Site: brandenburg
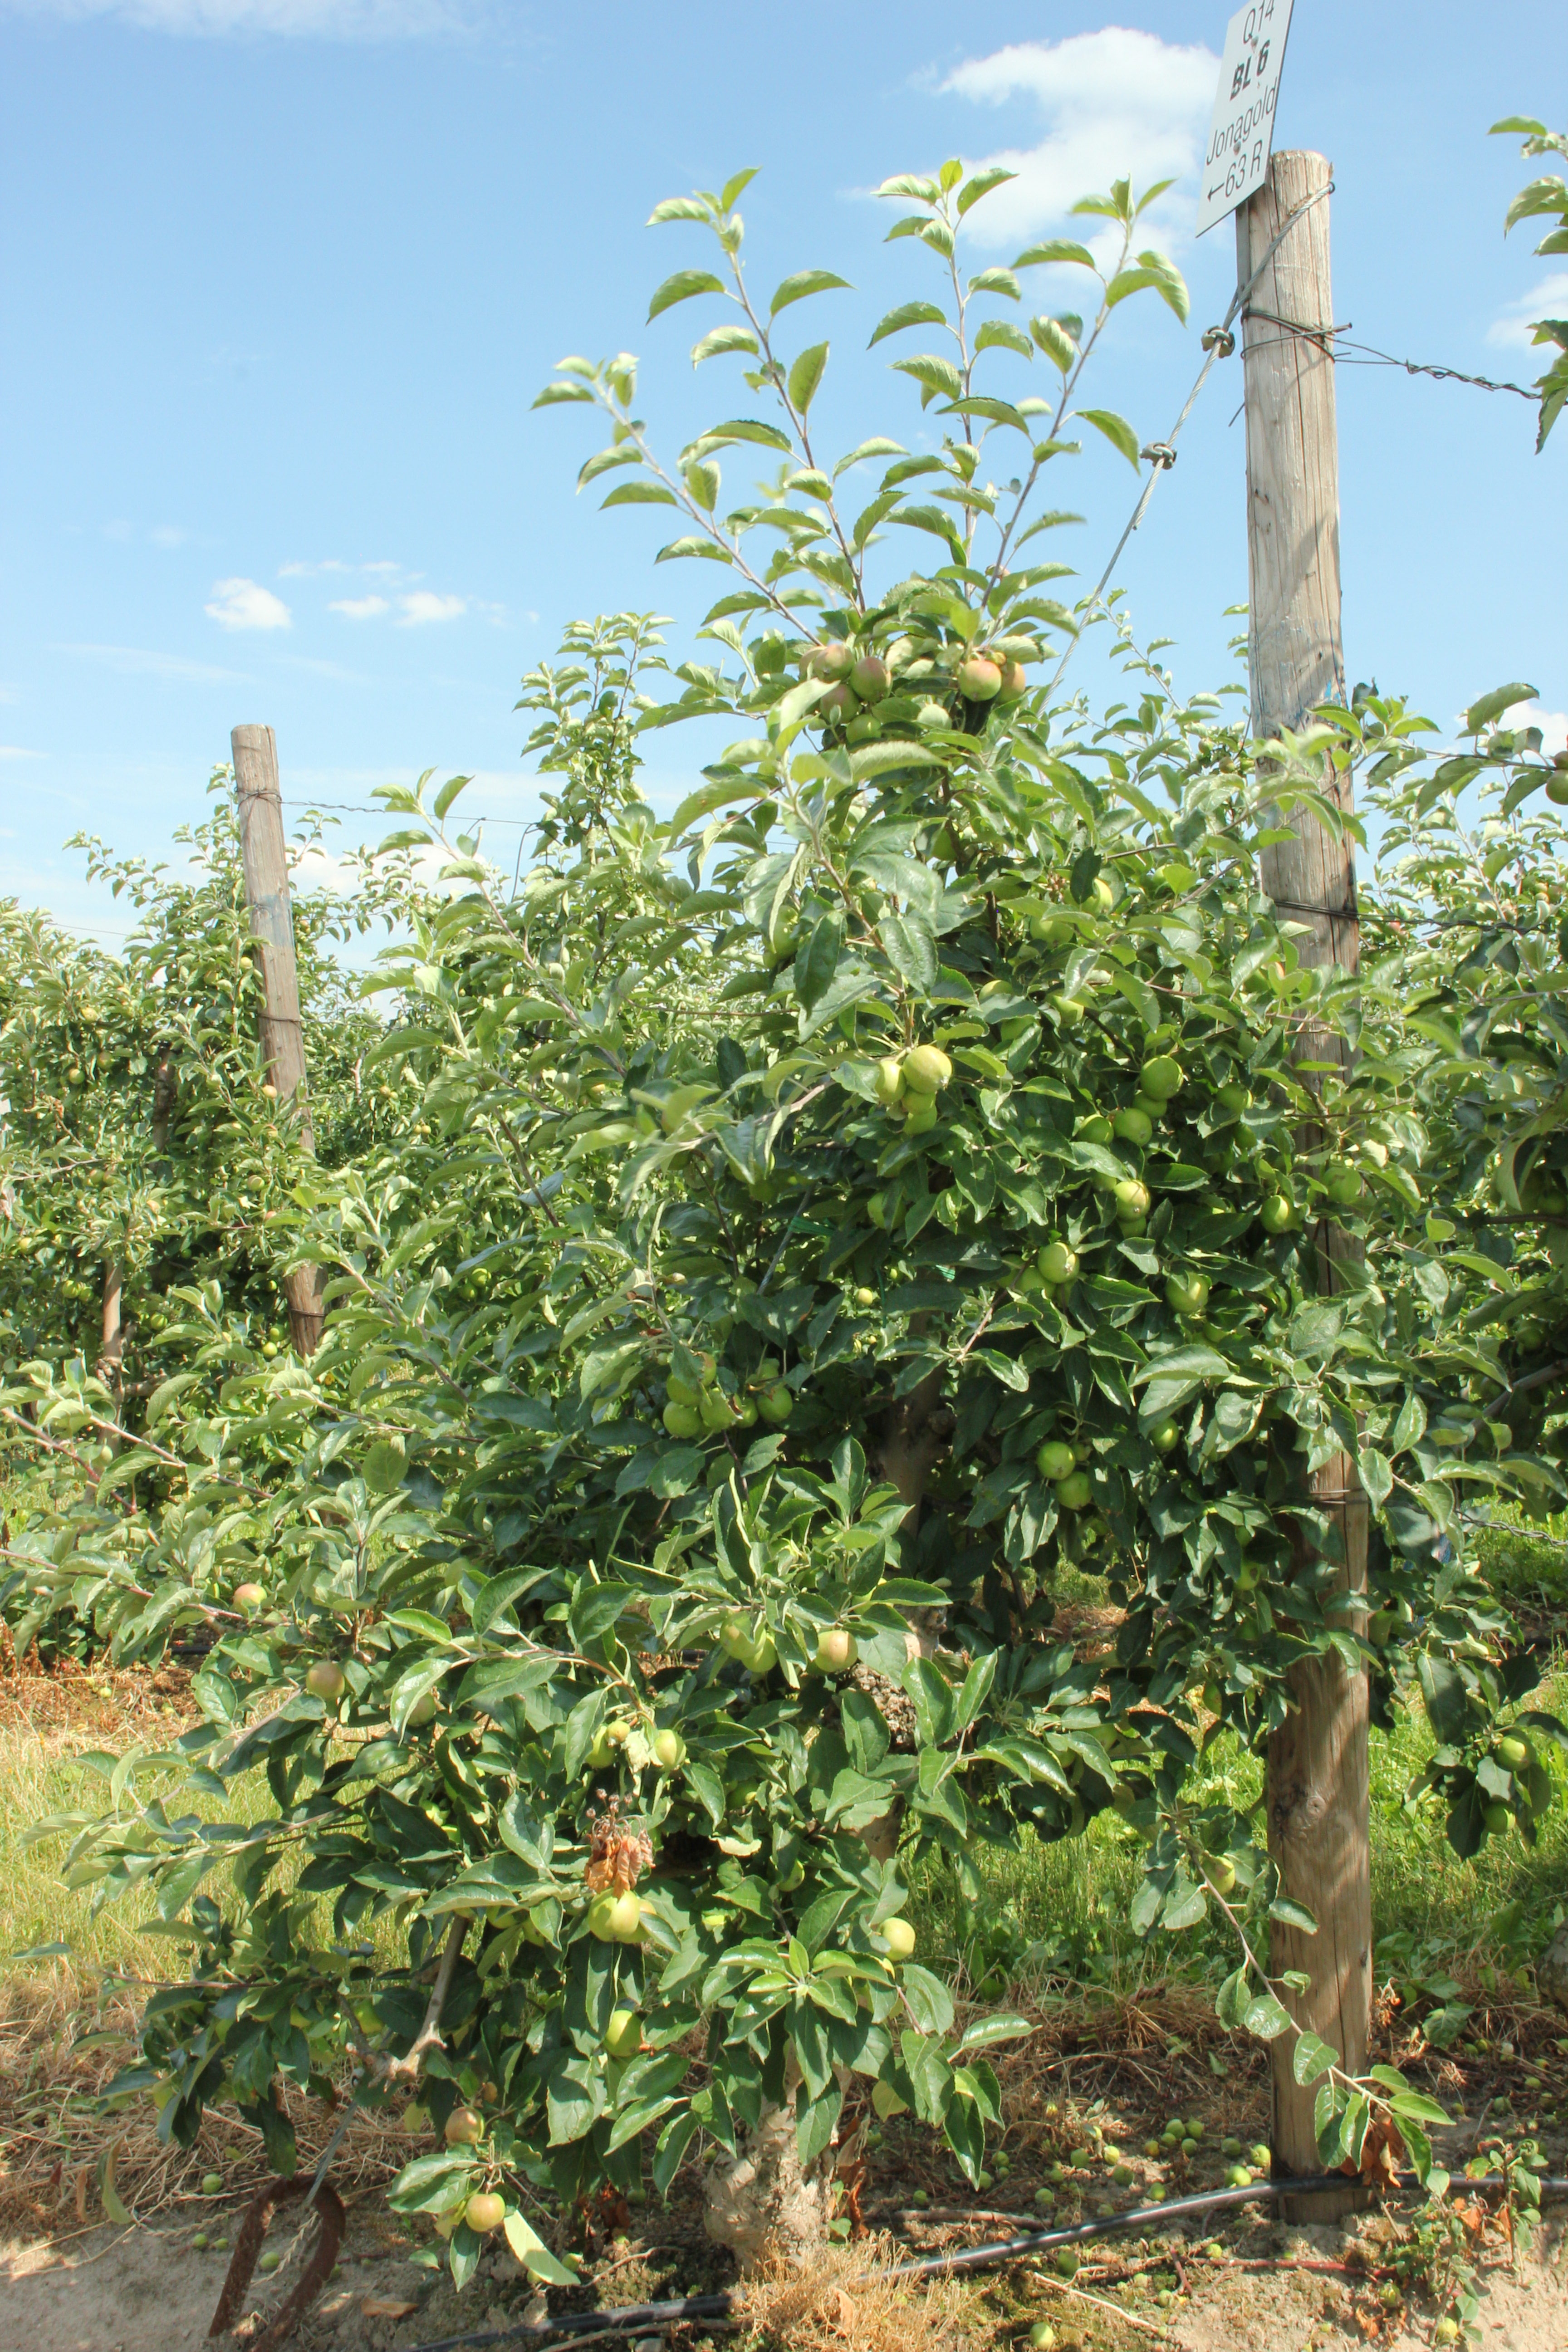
Growth stage (BBCH 74): Development of fruit